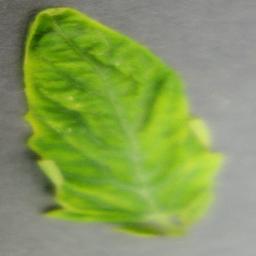
Label: Tomato___Tomato_Yellow_Leaf_Curl_Virus